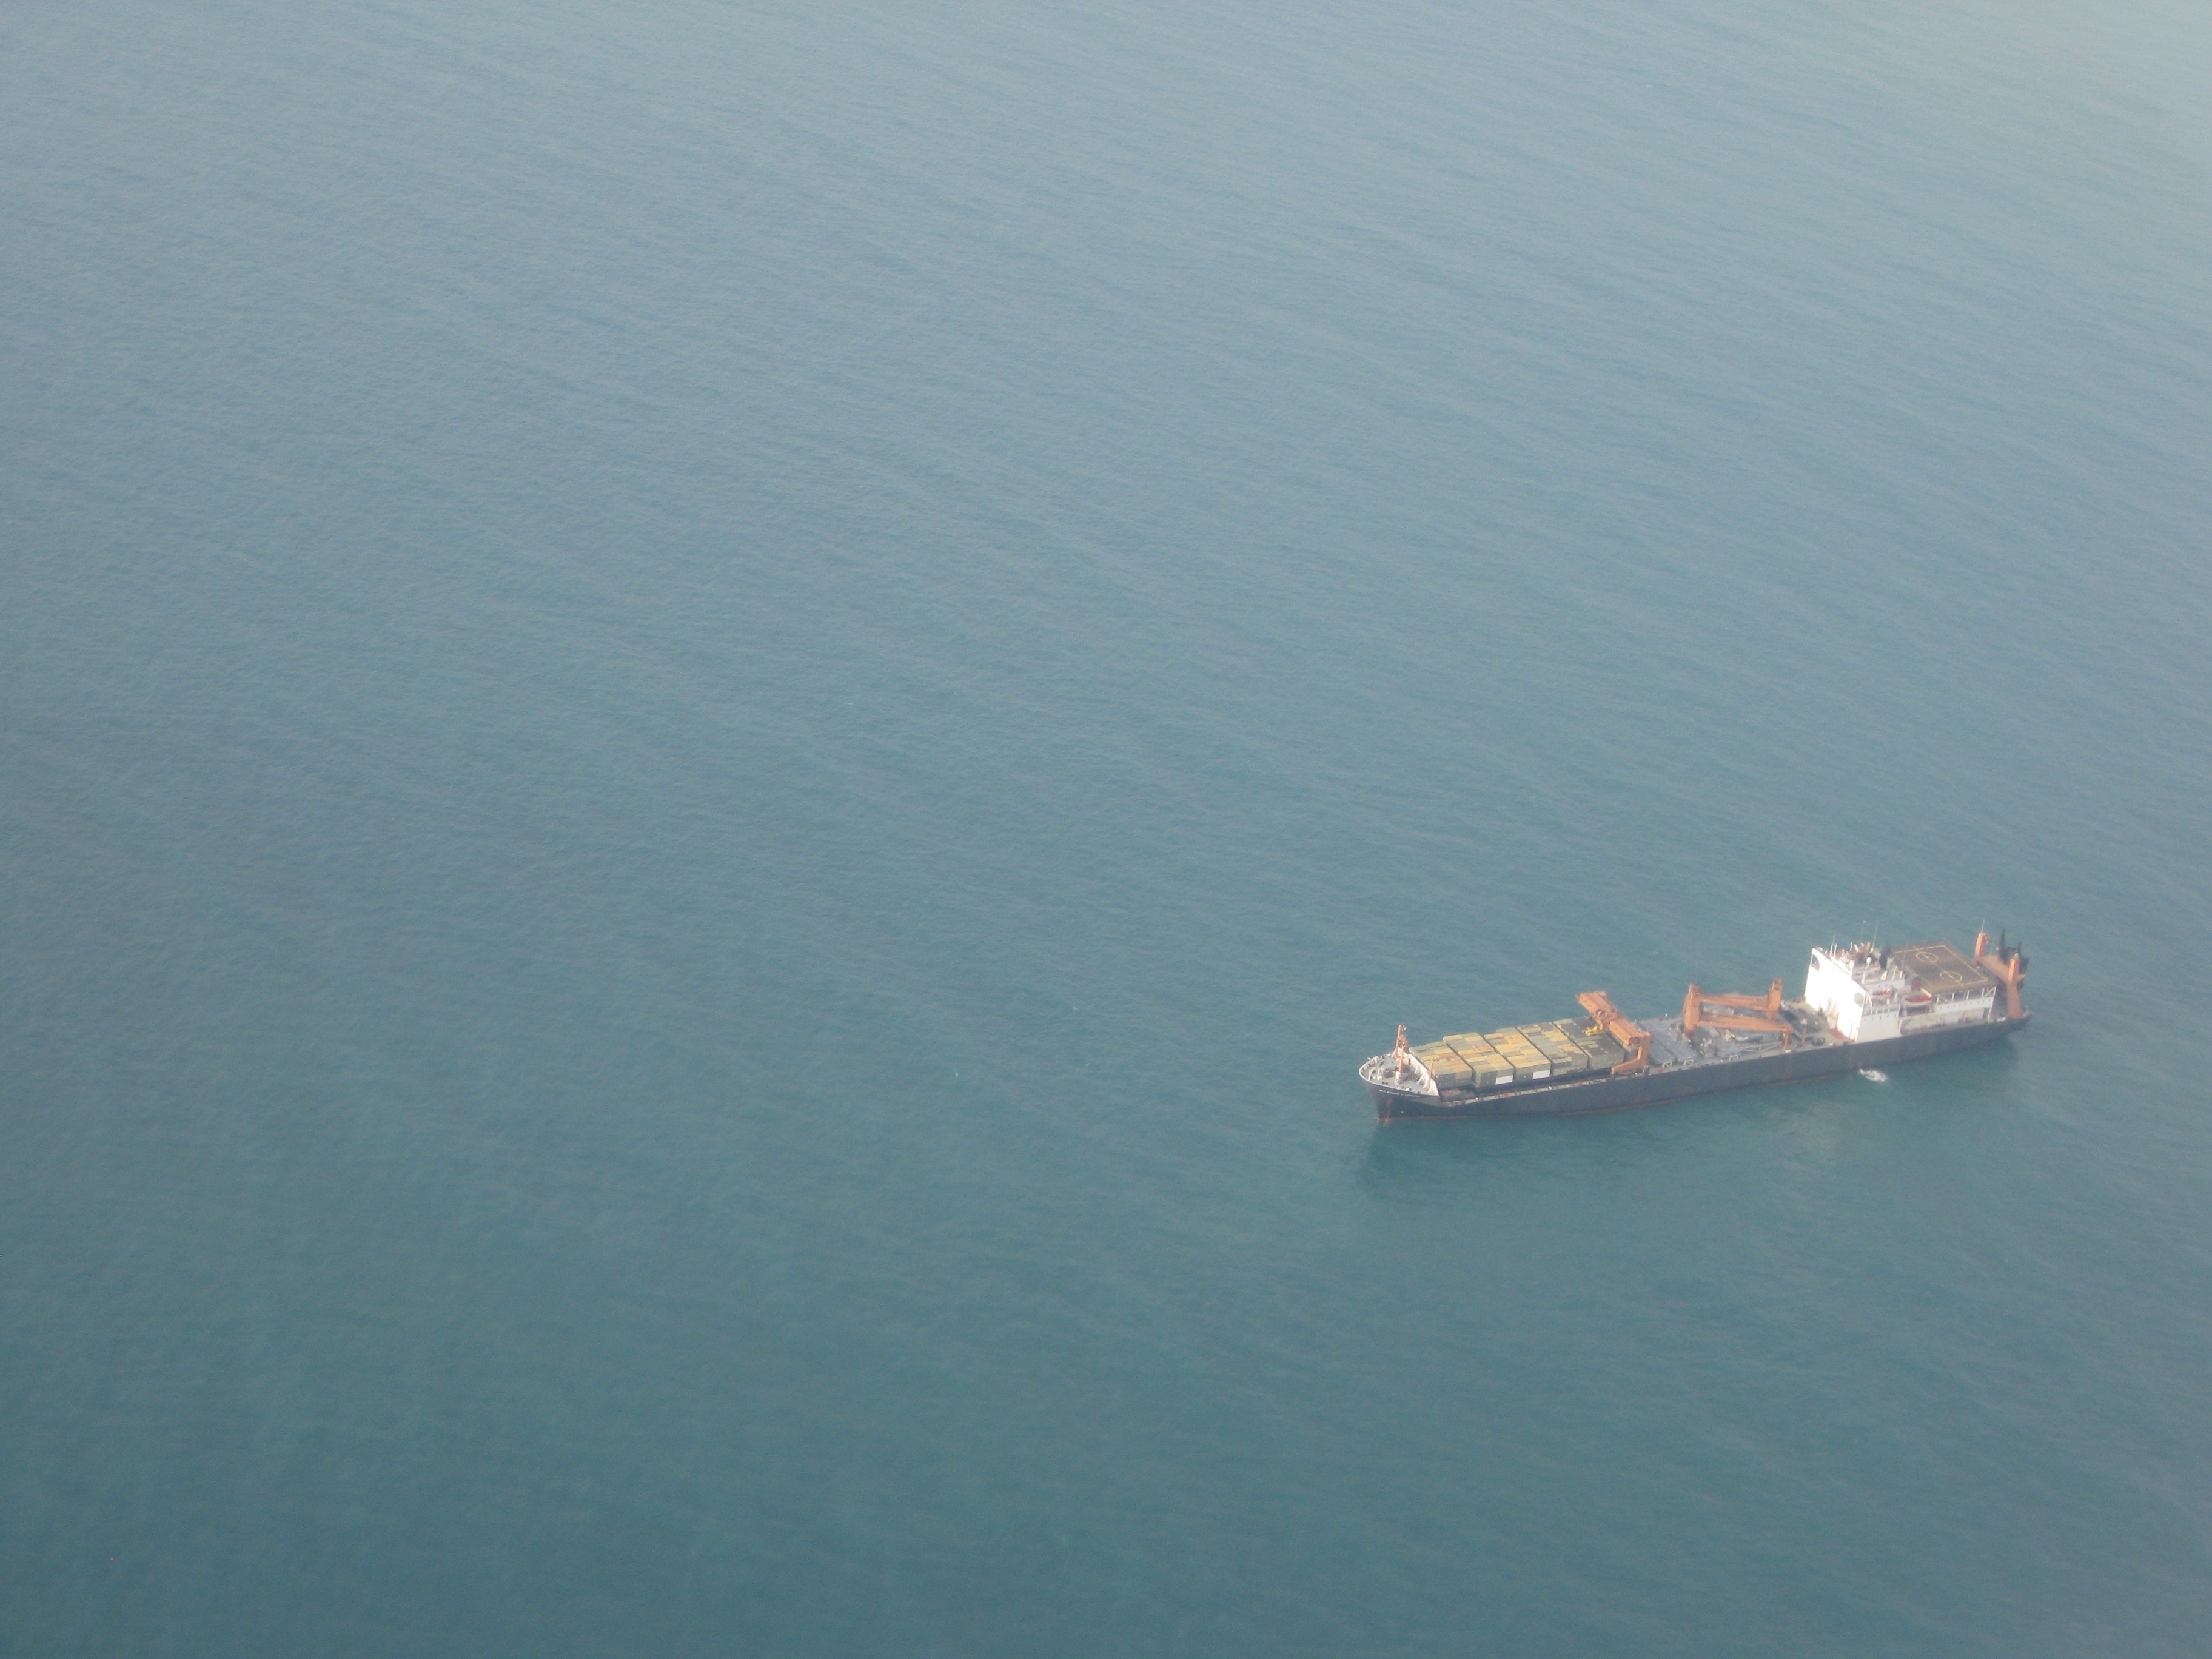
sea, water, ship, tanker, vehicle, channel, watercraft